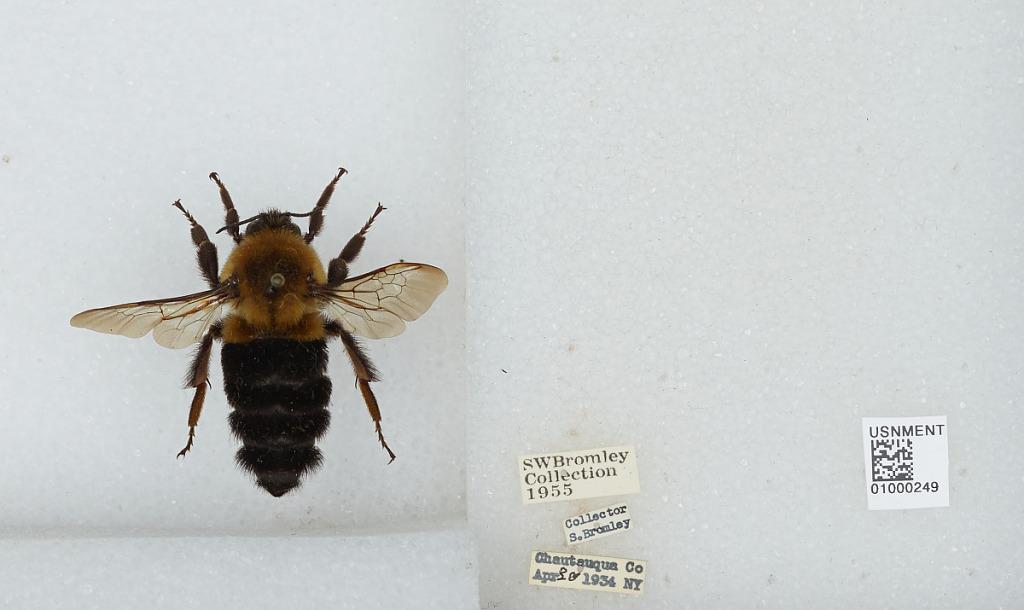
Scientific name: Bombus (Pyrobombus) impatiens Cresson
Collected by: S. Bromley
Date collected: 1934-4-30
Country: United States
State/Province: New York
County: Chautauqua
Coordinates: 42.2098, -79.4667